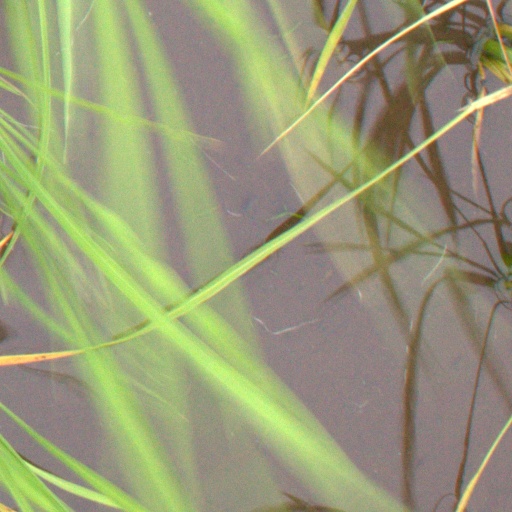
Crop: rice